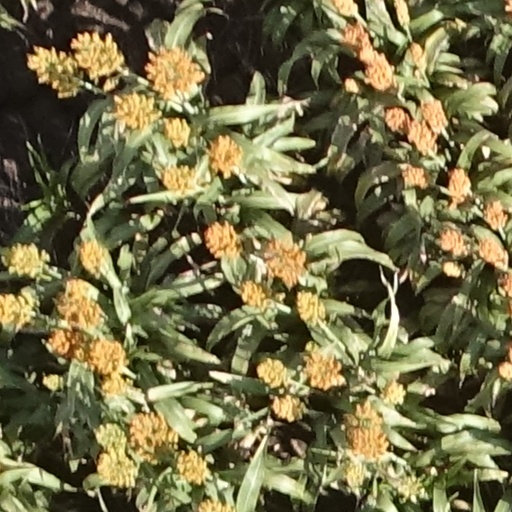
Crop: sorghum